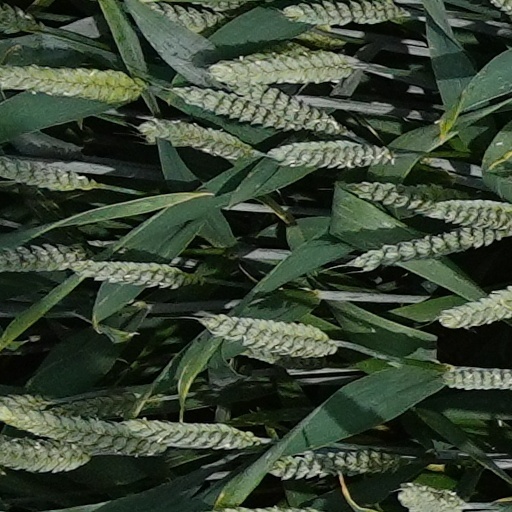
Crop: wheat